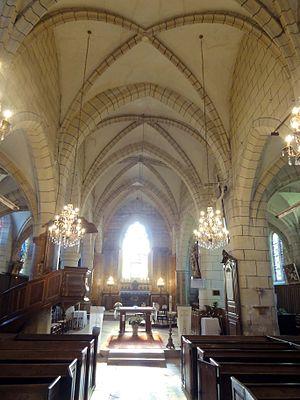
L'église Saint-Pierre-et-Saint-Paul est une église catholique paroissiale située à Vémars, dans le Val-d'Oise, en France. Elle succède à un édifice médiéval, qui a été reconstruit selon le même plan après la guerre de Cent Ans, dans un style gothique flamboyant un peu rustique. Le chantier commence vraisemblablement à la fin du XVᵉ siècle avec le chœur, et s'achève en 1545 avec la façade. À l'origine, le clocher devait se situer au-dessus de la quatrième travée du bas-côté sud. Il est remplacé par un nouveau clocher-tour devant la bas-côté nord au cours de la première moitié du XVIIᵉ siècle. Les fenêtres latérales du chœur sont repercées au XVIIᵉ ou XVIIIᵉ siècle. Un porche et une sacristie sont également ajoutées, mais ont été démolis pendant la seconde moitié du XXᵉ siècle. Dans sa forme actuelle, l'église se compose d'un vaisseau central de six travées accompagné de deux bas-côtés, et se terminant par un chevet plat. Elle a été restaurée en 1849 et 1882, puis récemment au début du XXIᵉ siècle, et se trouve dans un excellent état. Vémars fait aujourd'hui partie du secteur paroissial de Fosses.